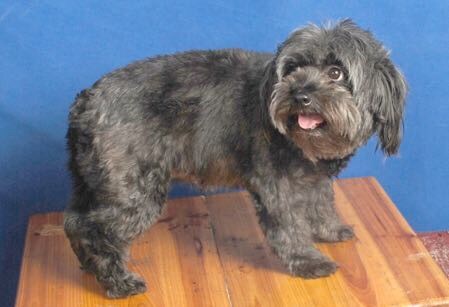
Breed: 2342-n000102-miniature_schnauzer